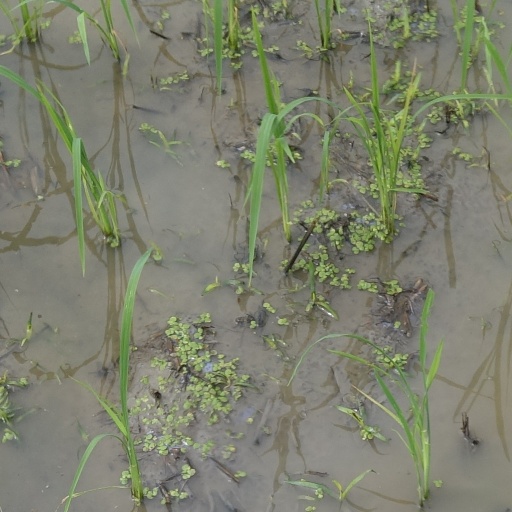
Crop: rice